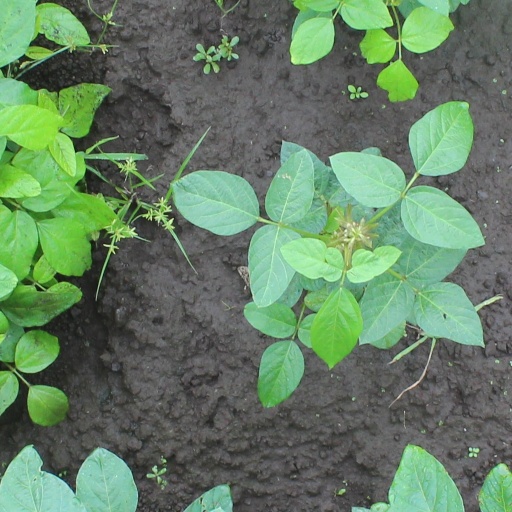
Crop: soybean